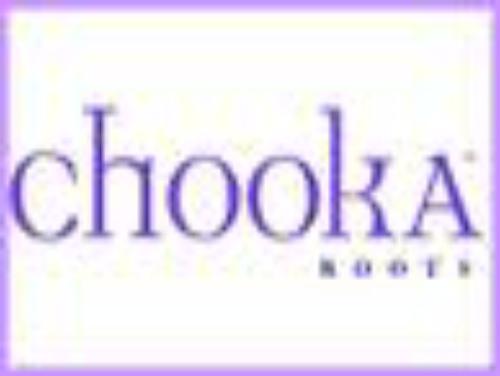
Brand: Chooka
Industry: Clothes